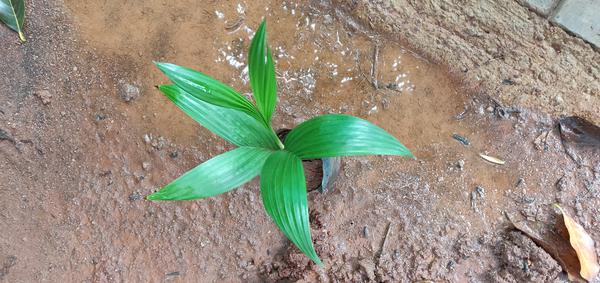
Plant: Betel_Nut